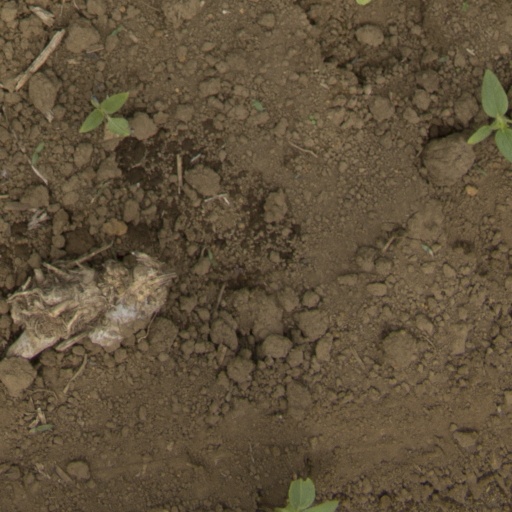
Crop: Jerusalem artichoke